Star Trek: The Next Generation

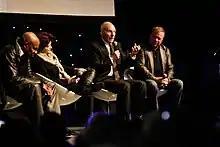
Patrick Stewart speaks at "Destination Star Trek" London with other actors of the franchise. (From L to R: Avery Brooks of "DS9", Kate Mulgrew of "Voyager", Stewart, and William Shatner of "TOS")

"The Next Generation"s average of 20 million viewers often exceeded both existing syndication successes such as "Wheel of Fortune" and network hits including "Cheers" and "L.A. Law". Benefiting in part from many stations' decision to air each new episode twice in a week, it consistently ranked in the top ten among hour-long dramas, and networks could not prevent affiliates from preempting their shows with "The Next Generation" or other dramas that imitated its syndication strategy." Star Trek: The Next Generation" received 18 Emmy Awards and, in its seventh season, became the first and only syndicated television show to be nominated for the Emmy for Best Dramatic Series. It was nominated for three Hugo Awards and won two. The first-season episode "The Big Goodbye" also won the Peabody Award for excellence in television programming.